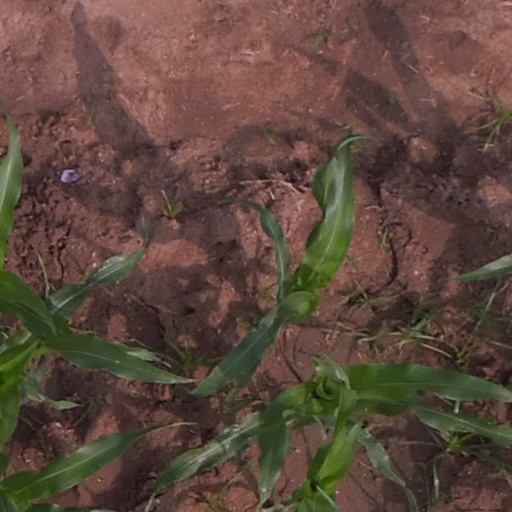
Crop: maize; corn